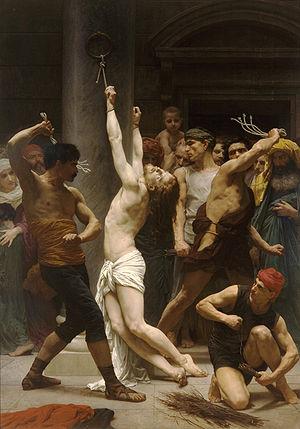
La Flagellation du Christ
Le Psaume 129 est une œuvre pour baryton et orchestre composée par Lili Boulanger en 1916.
Un flagrum est un petit fouet romain principalement utilisé comme châtiment corporel dans le système judiciaire de la Rome antique.
L'œuvre peinte de William Bouguereau est constitué de 828 peintures réalisées par l'artiste entre 1845 et 1905. Il est classé par ordre chronologique.
La flagellation est un acte qui consiste à fouetter le corps humain avec un fouet, des lanières, ou une tige souple, ou encore tout autre objet du même type. Ce terme revêt une multiplicité de sens, religieux, médical, disciplinaire, érotique, s'inscrivant d'ailleurs dans un champ sémantique où, de « flagelle » à « verge », les connotations sexuelles sont riches.